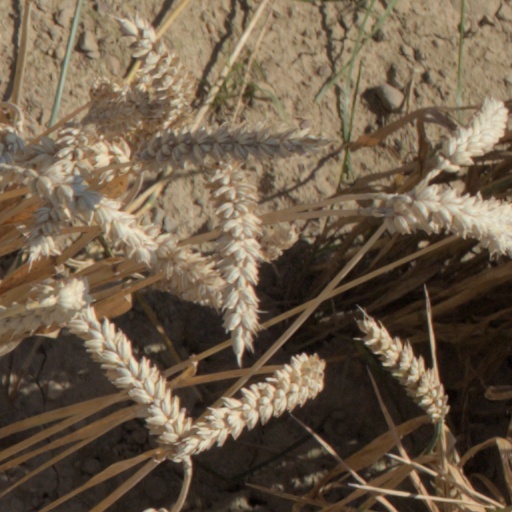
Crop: wheat